Marek Wielgus

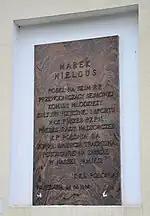
Memorial plaque of Marek Wielgus on the General Kazimierz Sosnkowski Municipal Stadium

Wielgus had a diverse career, excelling in sports photography, entrepreneurship, and politics. After graduating from the School of Artistic Crafts in Warsaw in 1970, he began working with publications such as the "Sportowiec" magazine and later established his own magazine called "Mecz" (Match). His talent in sports photography led him to cover the FIFA World Cup on four occasions.